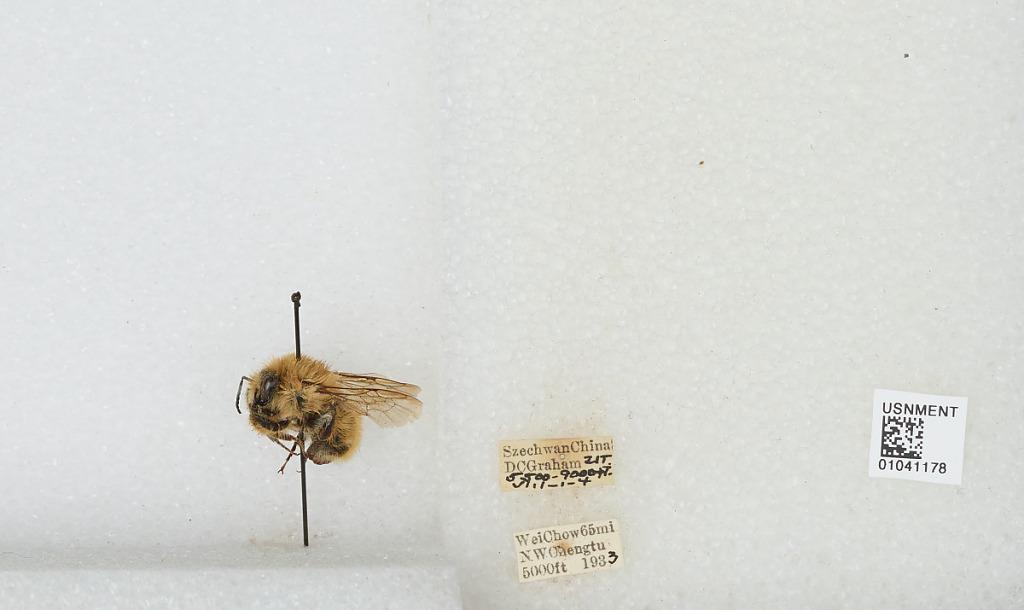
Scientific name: Bombus sp.
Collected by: D. Graham
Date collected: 1933-8-1
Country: China
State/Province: Sichuan
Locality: WeiChow 65 mi NW Chengdu